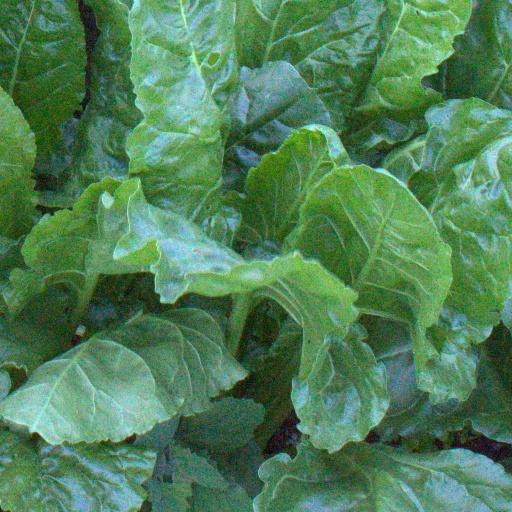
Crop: sugar beet